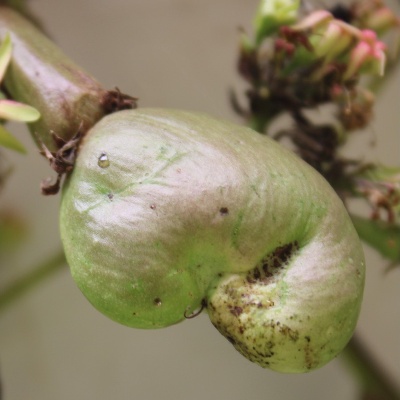
Crop: Cashew
Condition: healthy